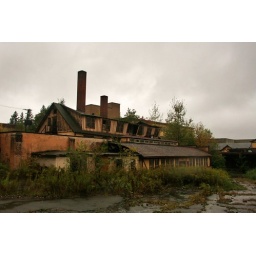
Other websites describe this building as unstable as far back as the 1980s. It's roof began collapsing some time around 2006.